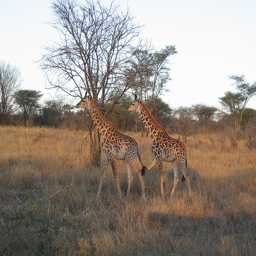
some giraffes are running around in a field
Two giraffes are in an open grassy field.
Two giraffes walking close together pass a tree.
Two giraffes walking in the wild on the dry terrain.
Two adult giraffe walk through tall brown grass.